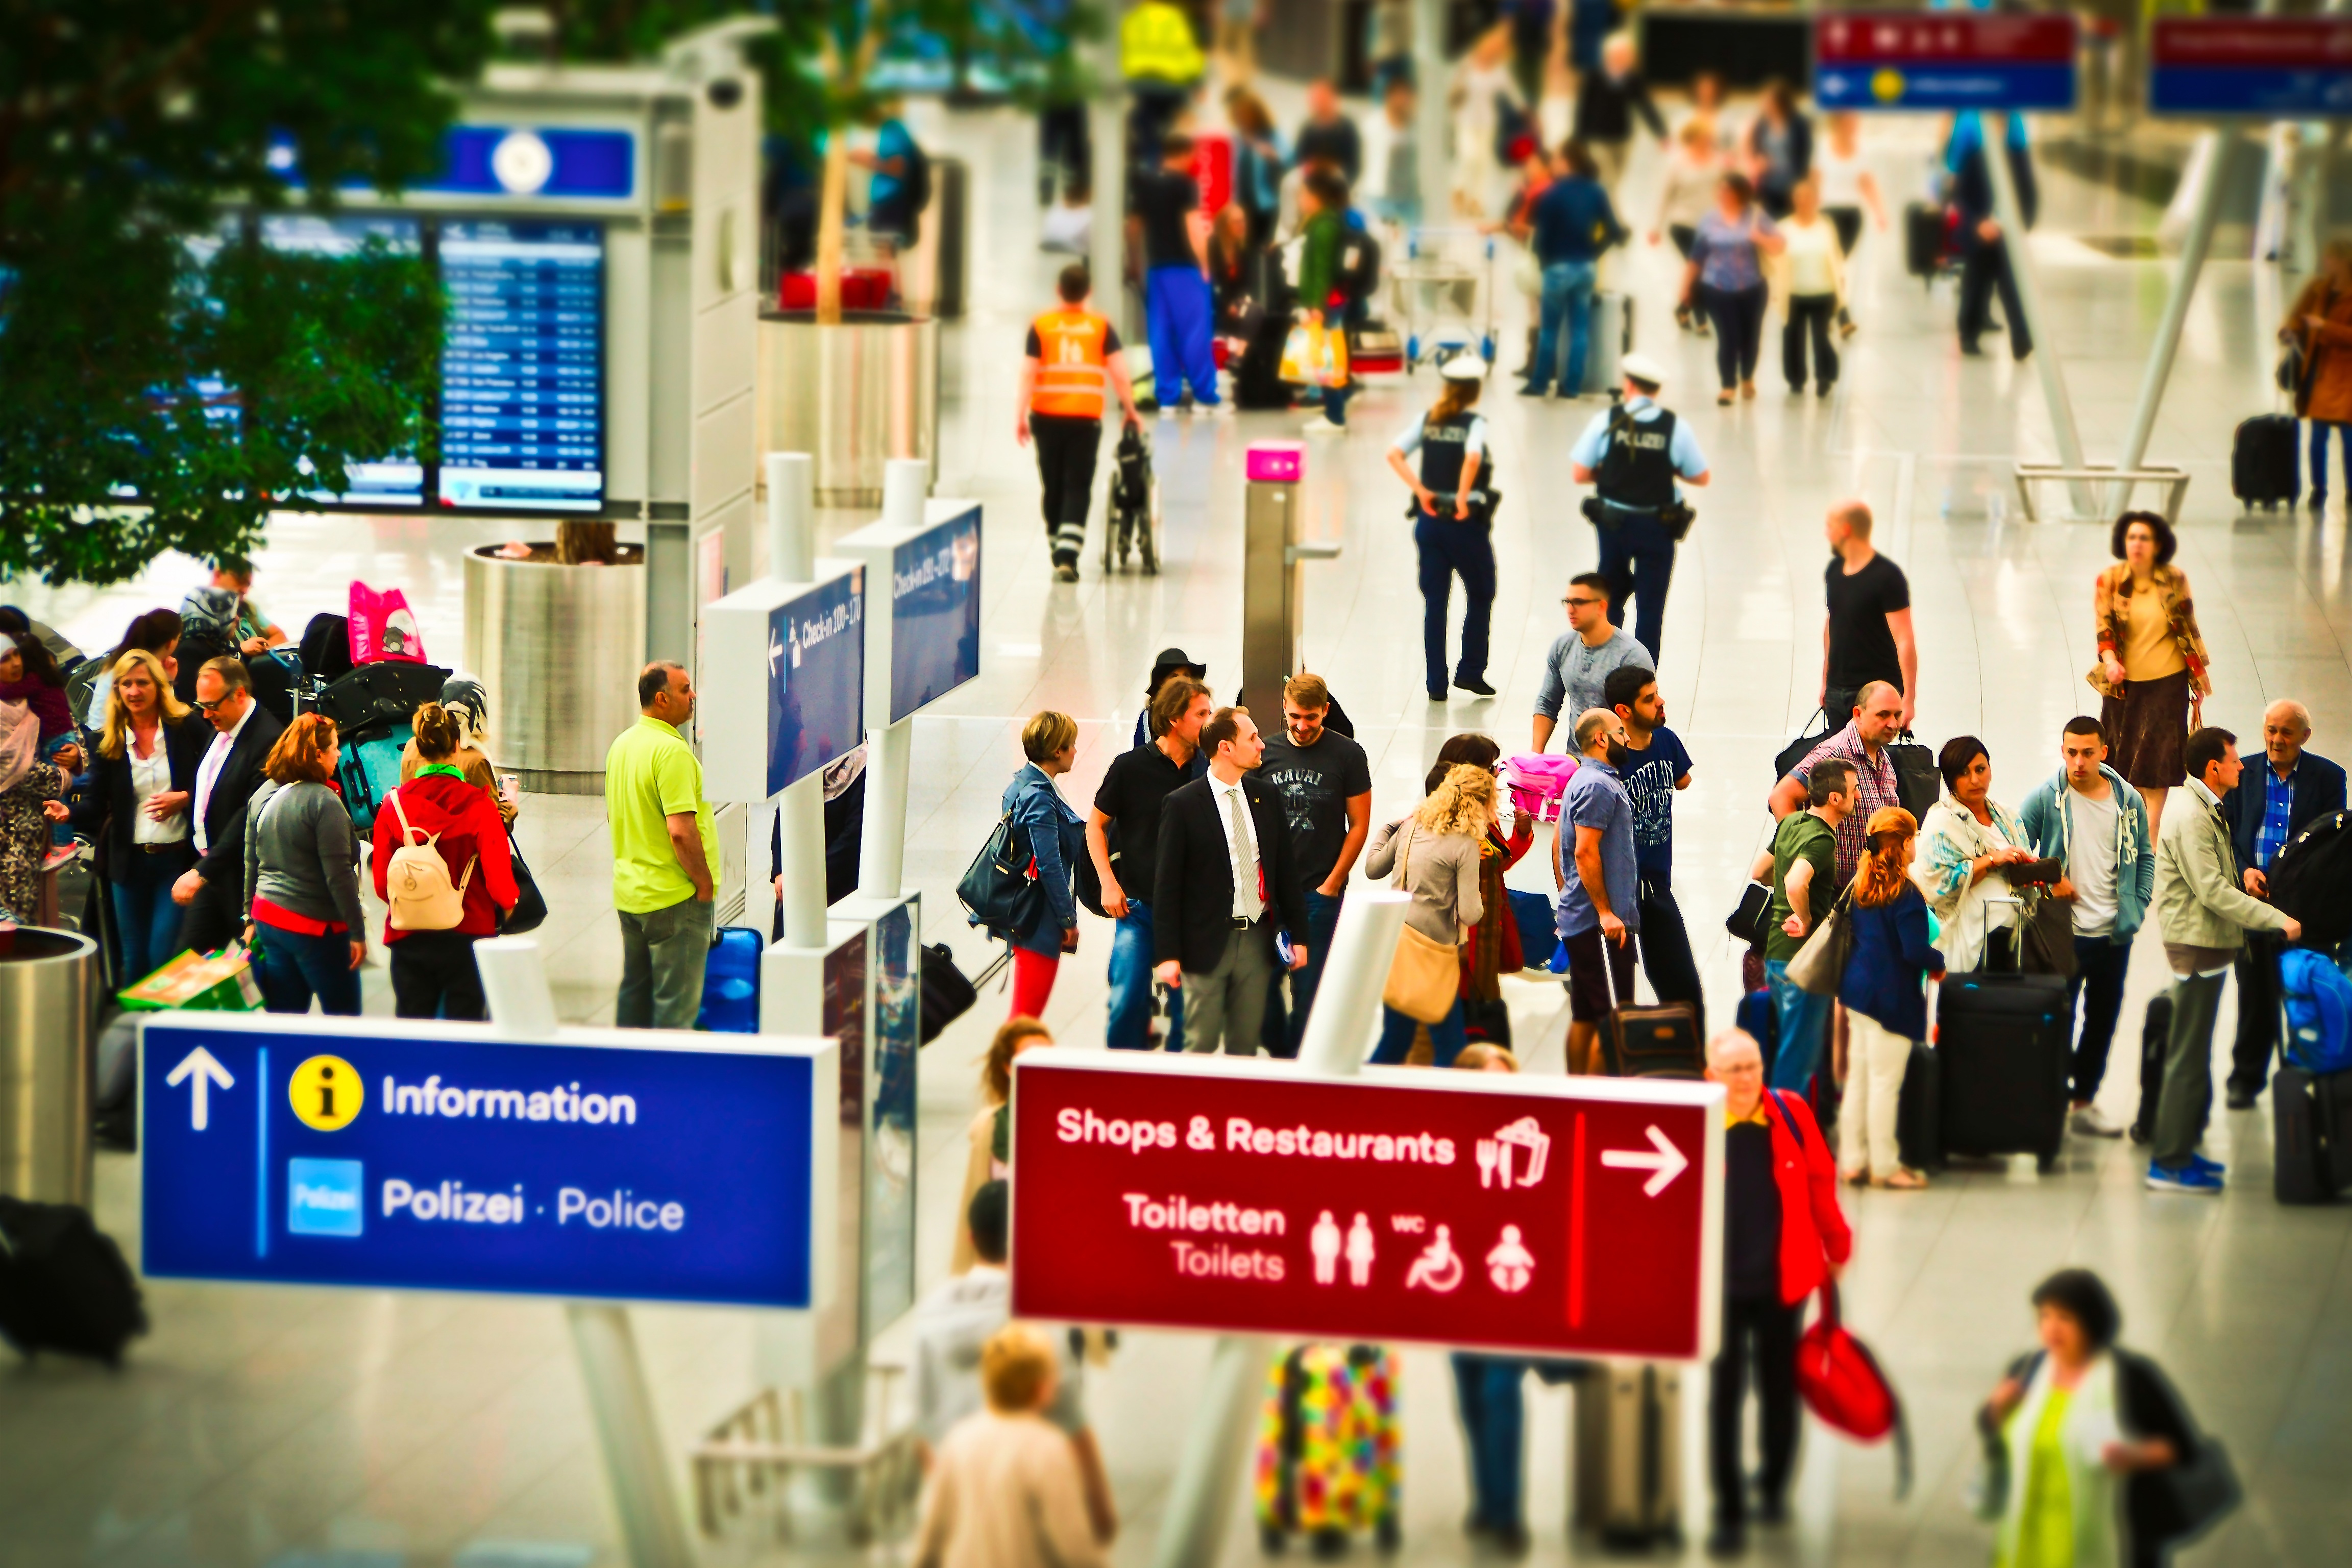
pedestrian, people, fly, crowd, airport, travel, transport, holiday, tourism, luggage, education, departure, holidays, series, demonstration, endurance, protest, air traffic, airline travel, tilt shift, dusseldorf, go away, check in, boarding gate